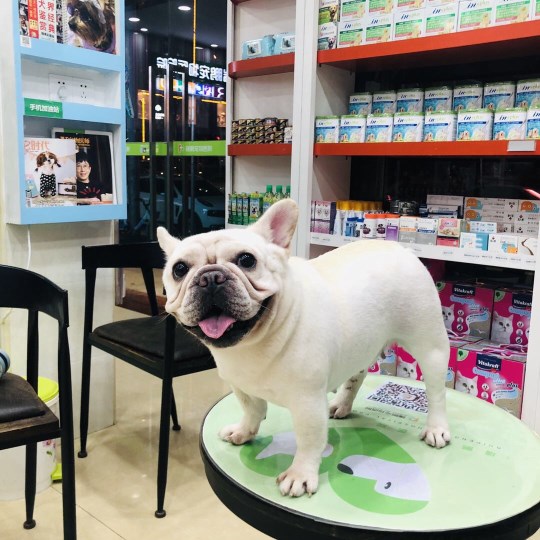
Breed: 1121-n000002-French_bulldog